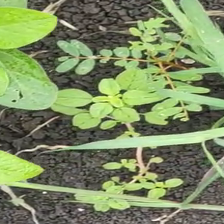
Weed species: Sicklepod_(Senna obtusifolia)